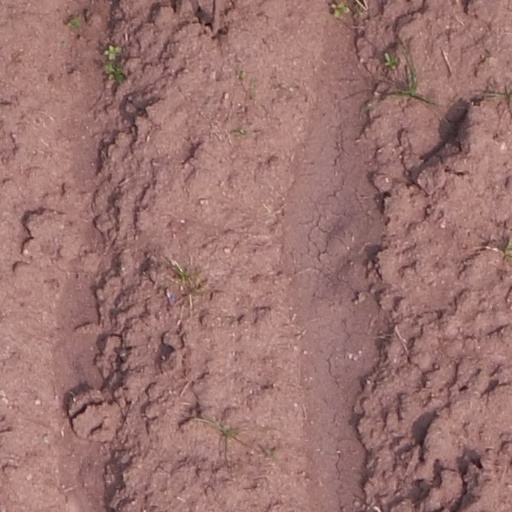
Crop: maize; corn